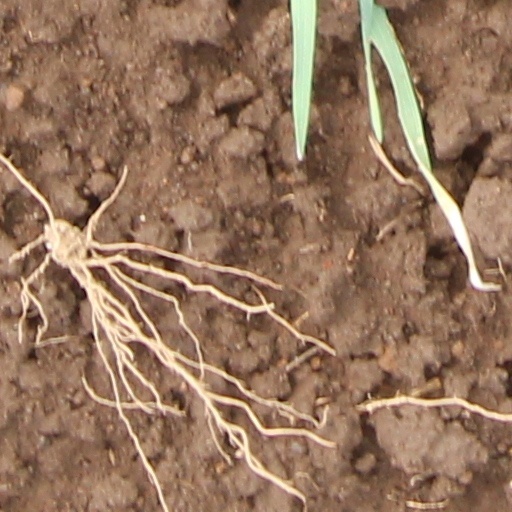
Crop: wheat